Elizabeth Holmes

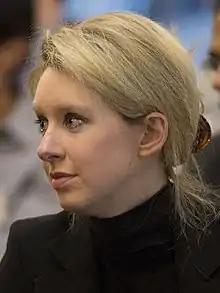
Holmes at Stanford University, 2013

Holmes was romantically involved with the Pakistani-born technology entrepreneur Ramesh "Sunny" Balwani, who immigrated to India and then the US. She met him in 2002 during a trip to Beijing as part of Stanford University's Mandarin program. Holmes was 18 at the time and had just graduated from high school; Balwani is 19 years older than Holmes and he was married to another woman at the time.